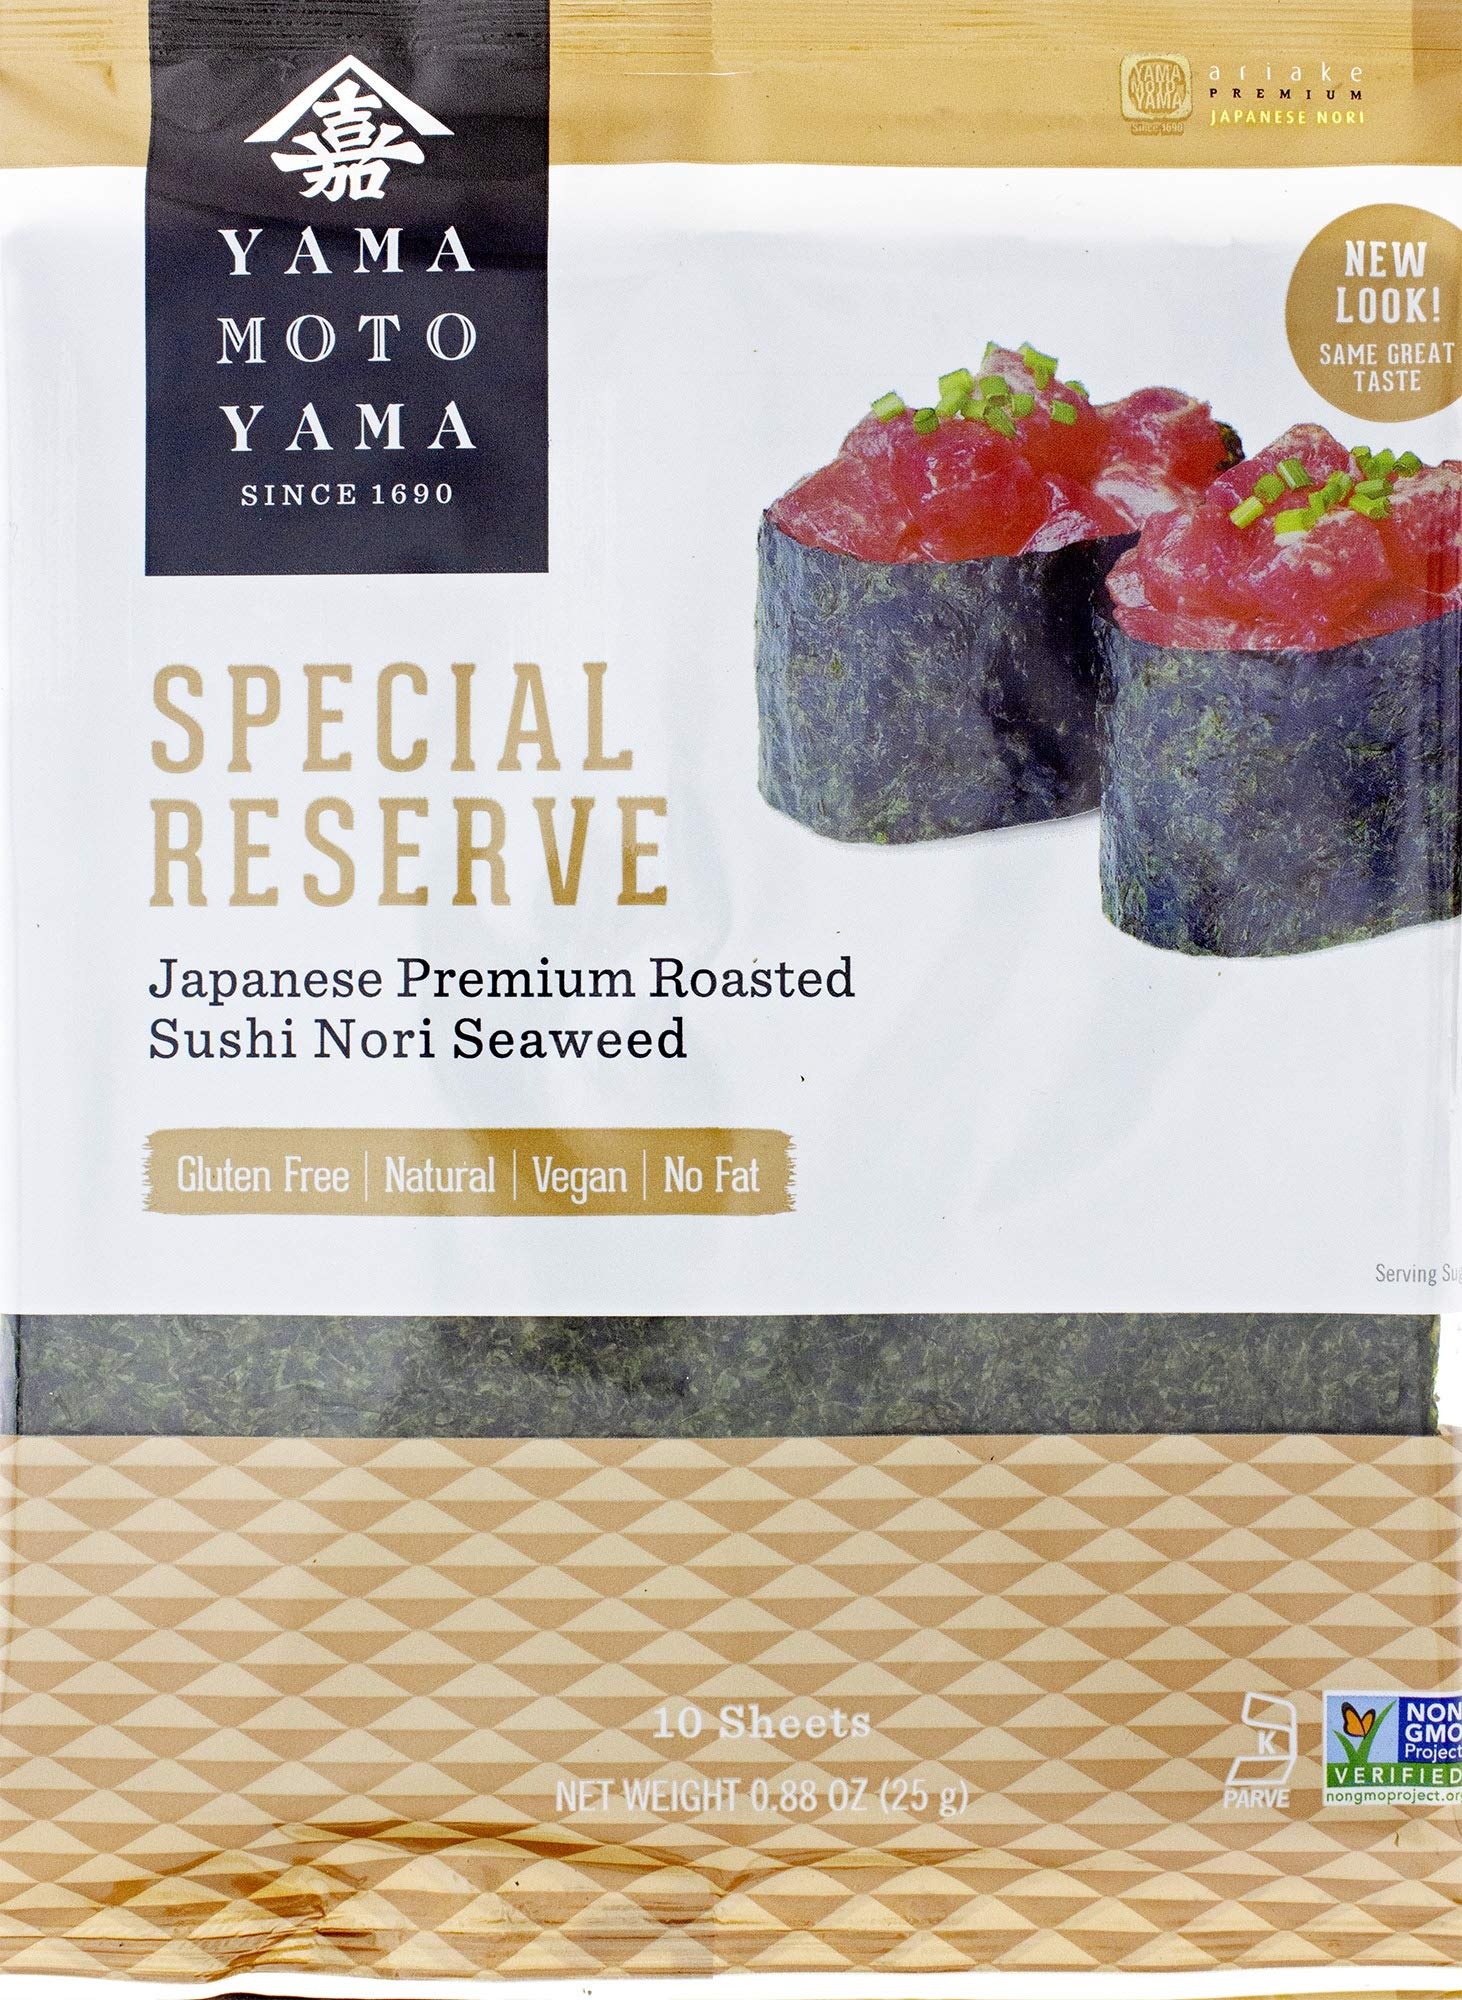
Item Name: Yamamotoyama Ariake Premium Japanese Nori Roasted Seaweed, 0.88 Ounce Bag
Bullet Point 1: Carefully tended by local farmers in Japan
Bullet Point 2: Contains vitamins and minerals for good health
Bullet Point 3: Japanese Ariake Nori is top quality premium seaweed
Bullet Point 4: Item Package Dimensions: 24.13cm L x 19.05cm W x 1.016cm H
Value: 0.88
Unit: ounce

Price: 18.69